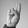
ASL letter: R